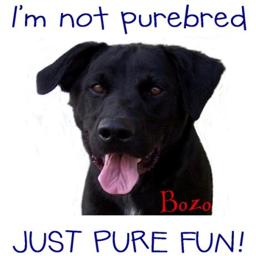
Animal: dogs